Great Carlton

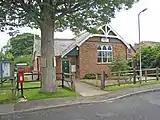
Great Carlton Village Hall

The parish church is dedicated to Saint John the Baptist, and was largely rebuilt in 1861 by James Fowler in 13th-century style, although it retains its 15th-century Perpendicular tower. It is a Grade II listed building.